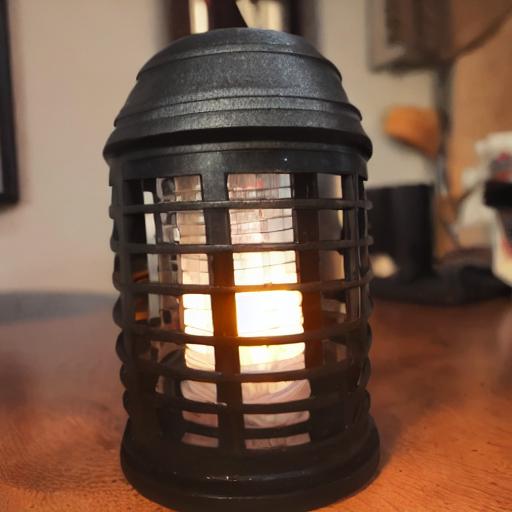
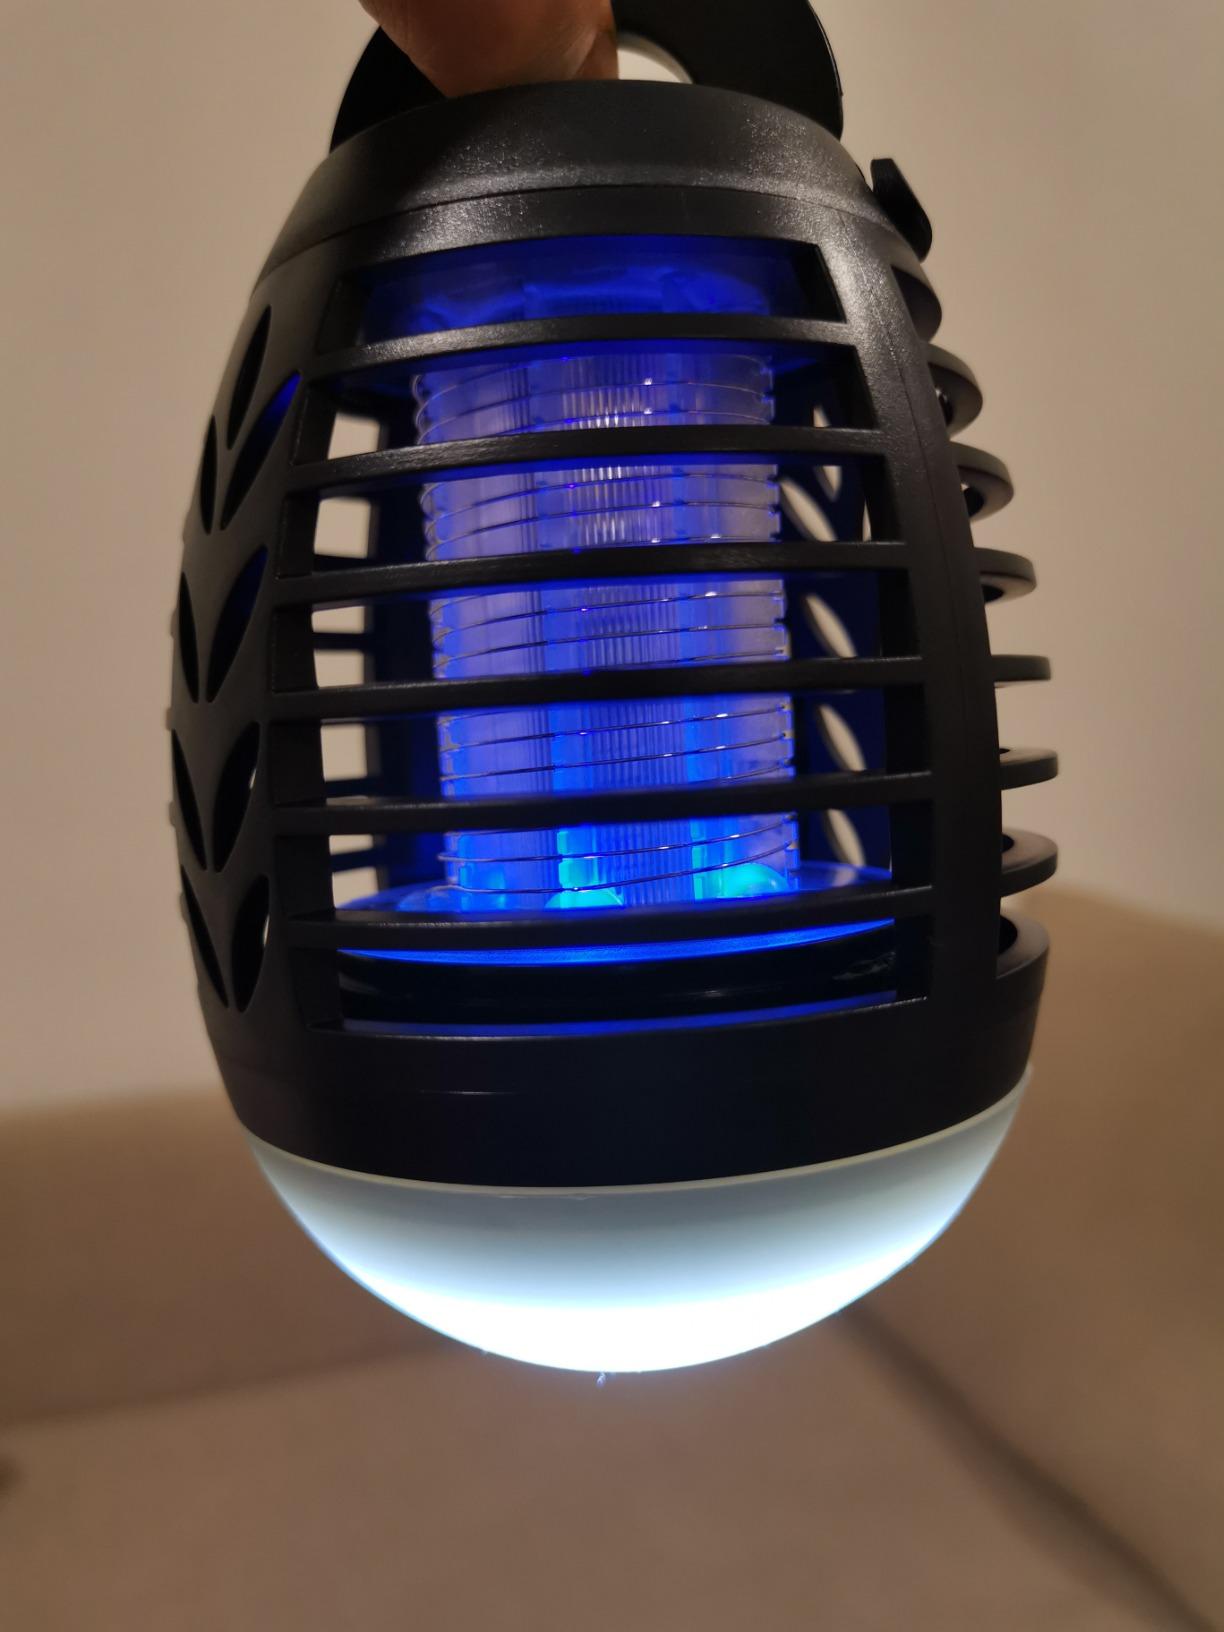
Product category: lantern
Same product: no